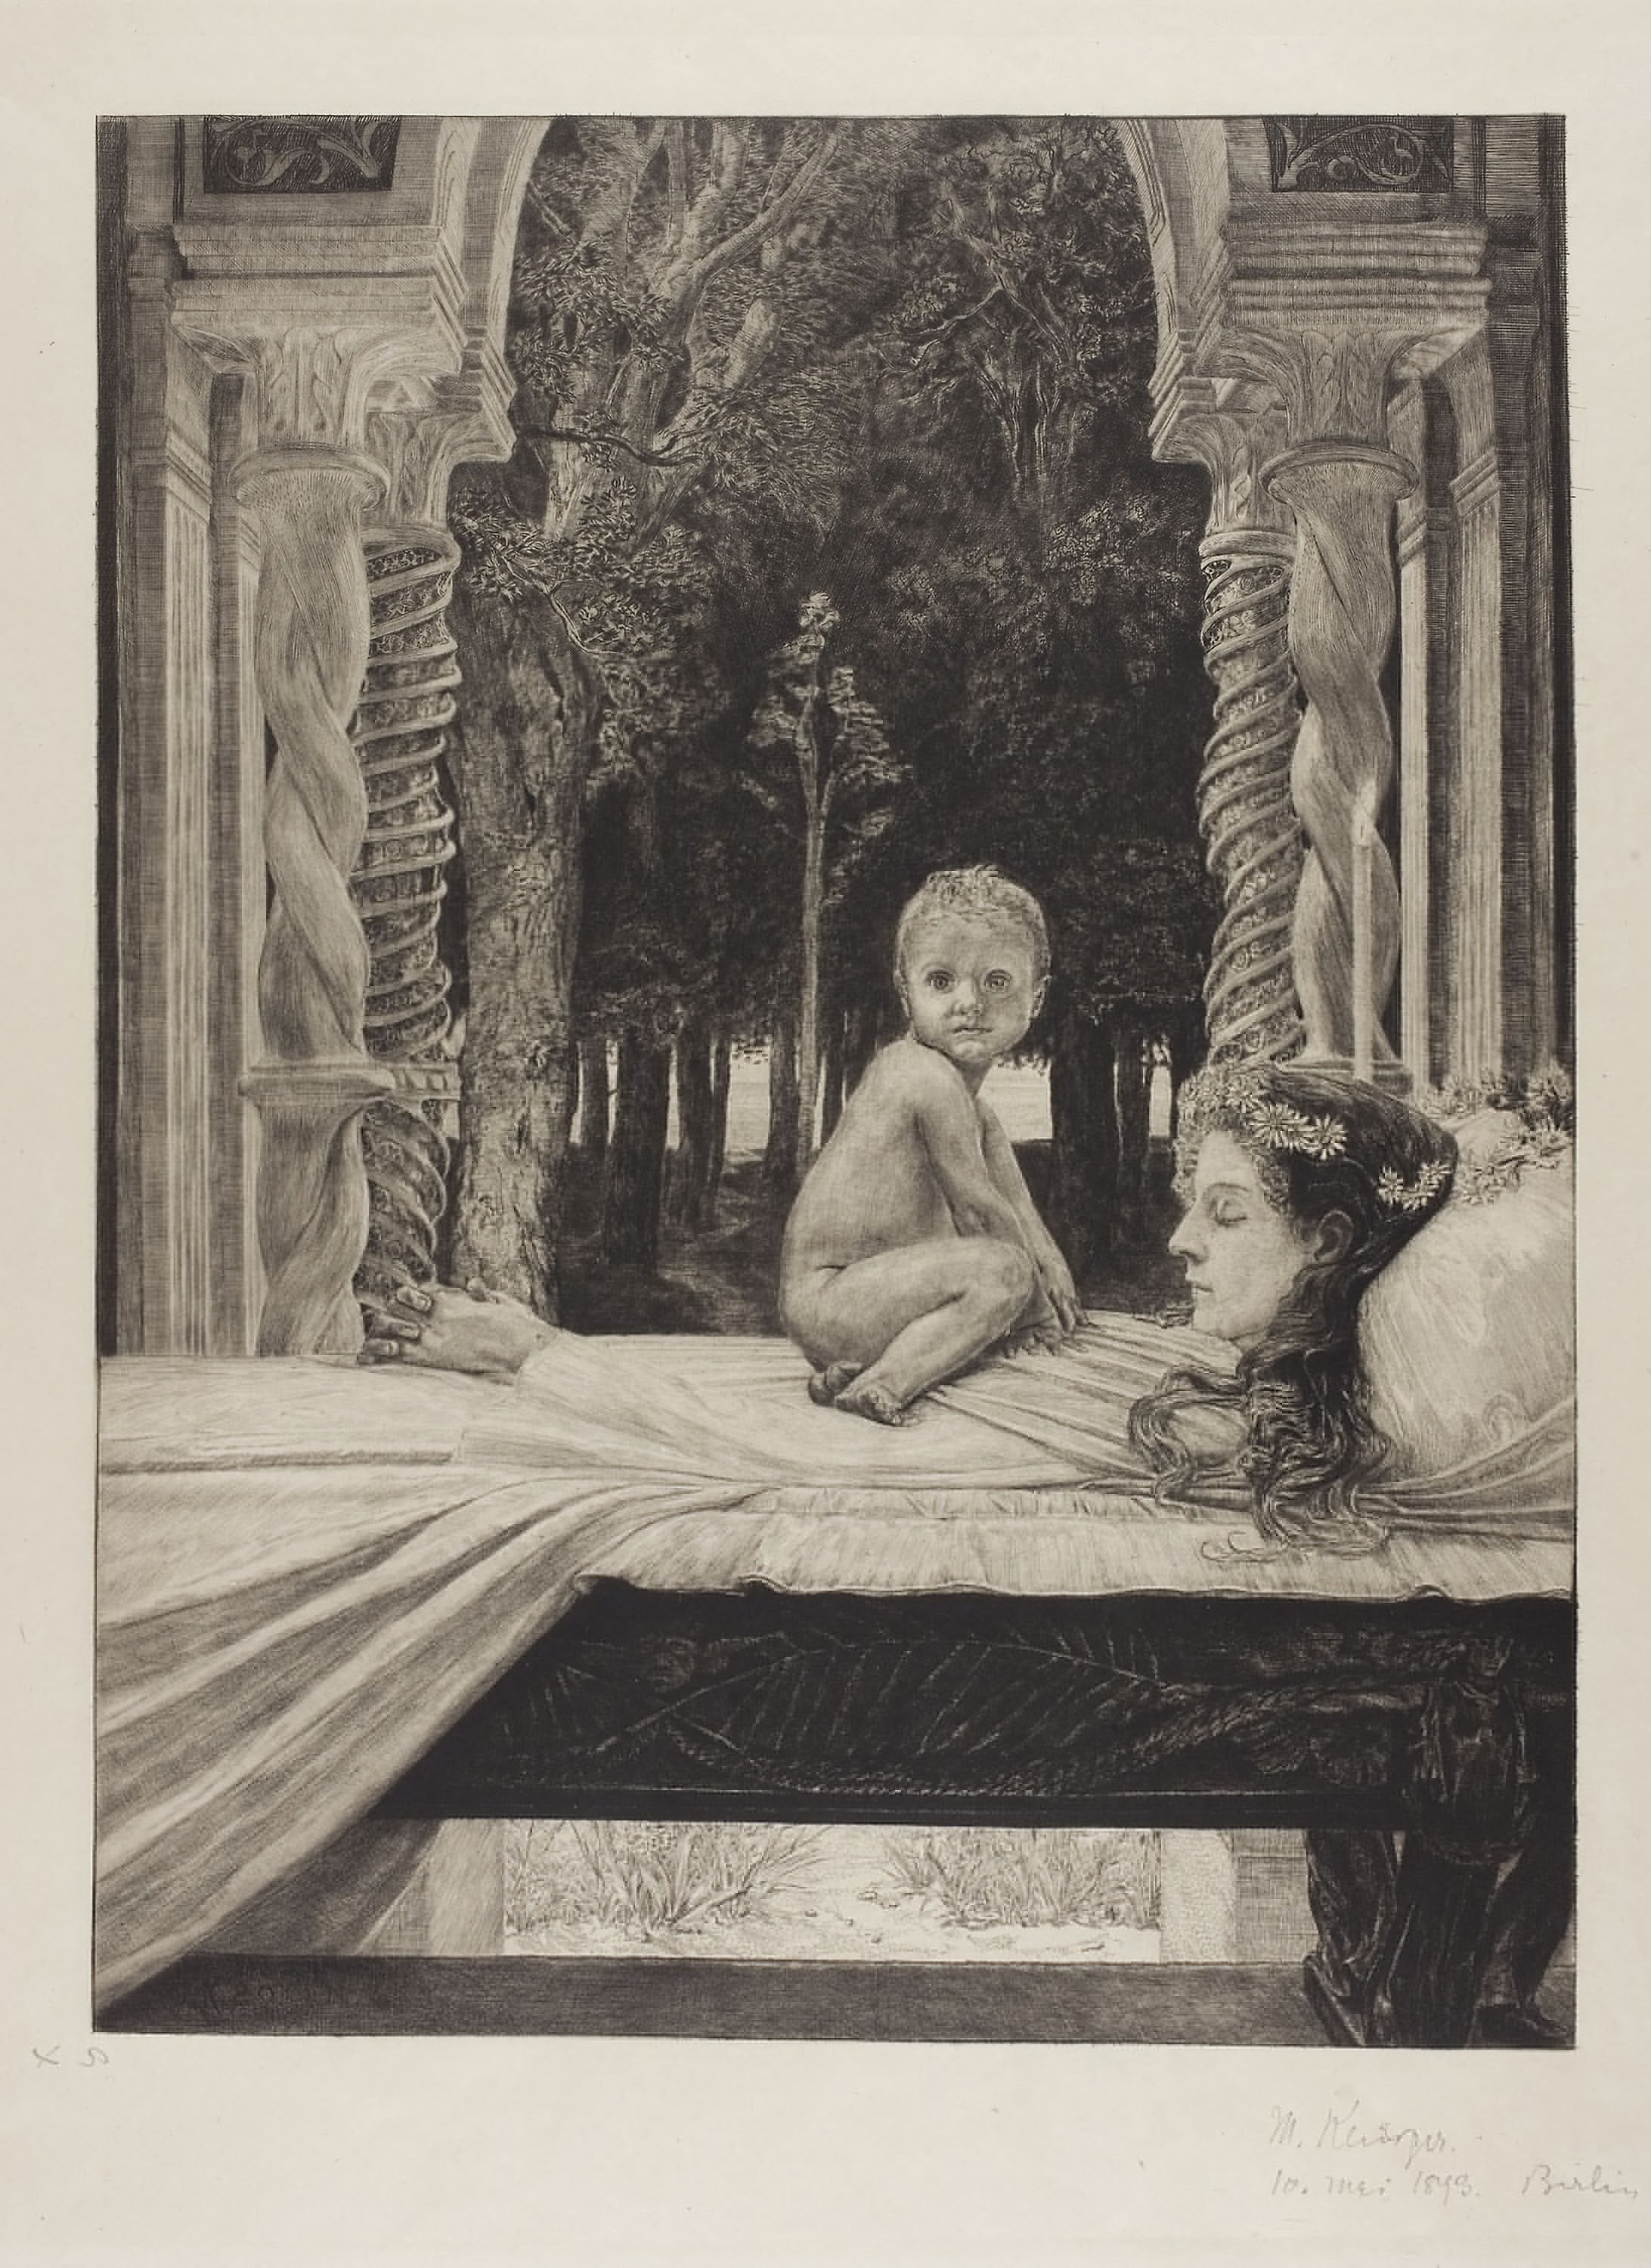
photograph, art, black and white, history, picture frame, painting, vintage clothing, visual arts, artwork, stock photography, ancient history, monochrome